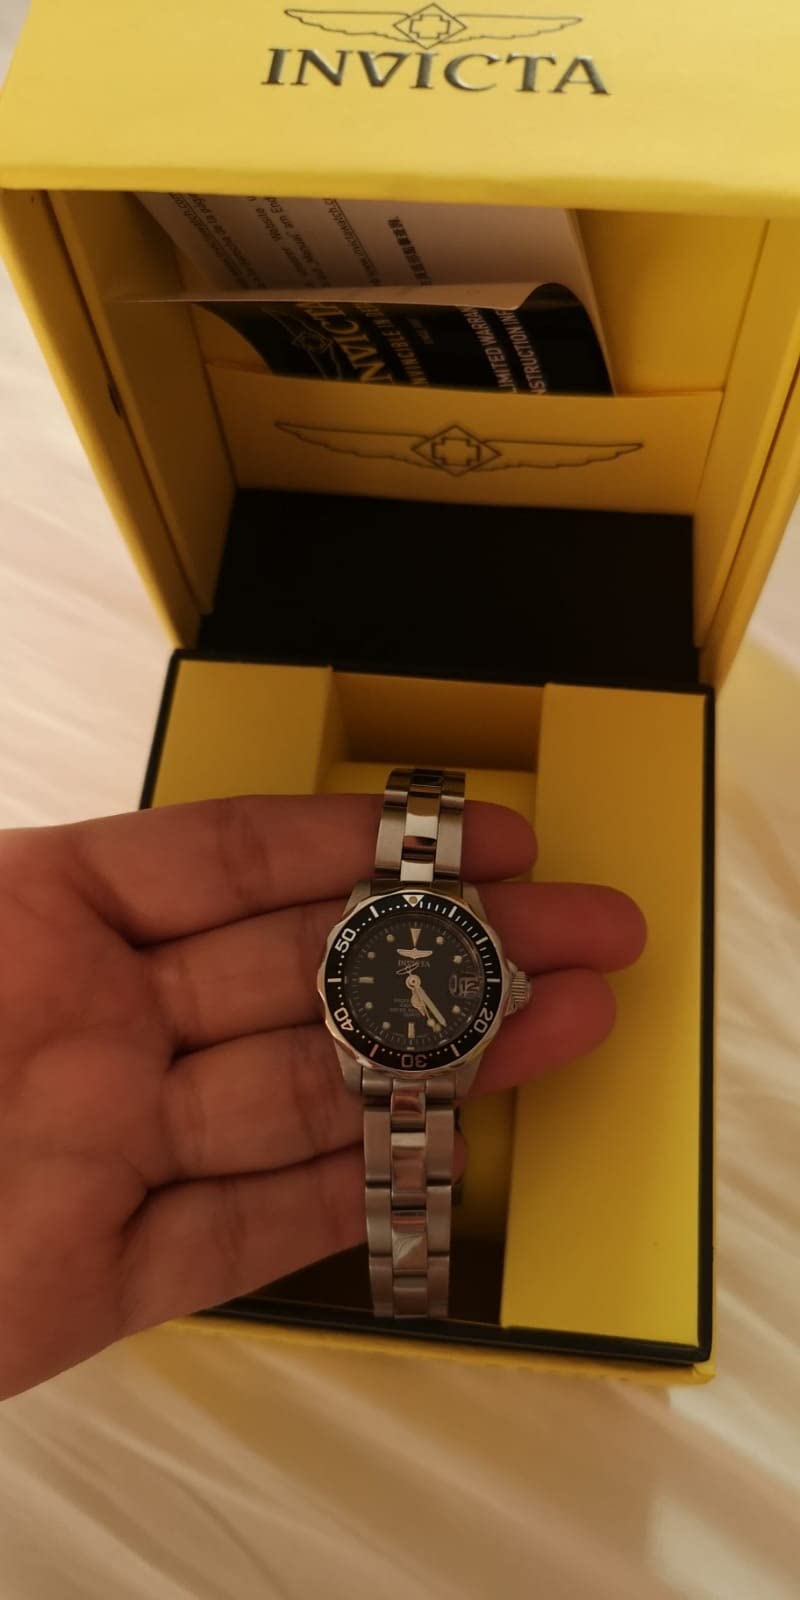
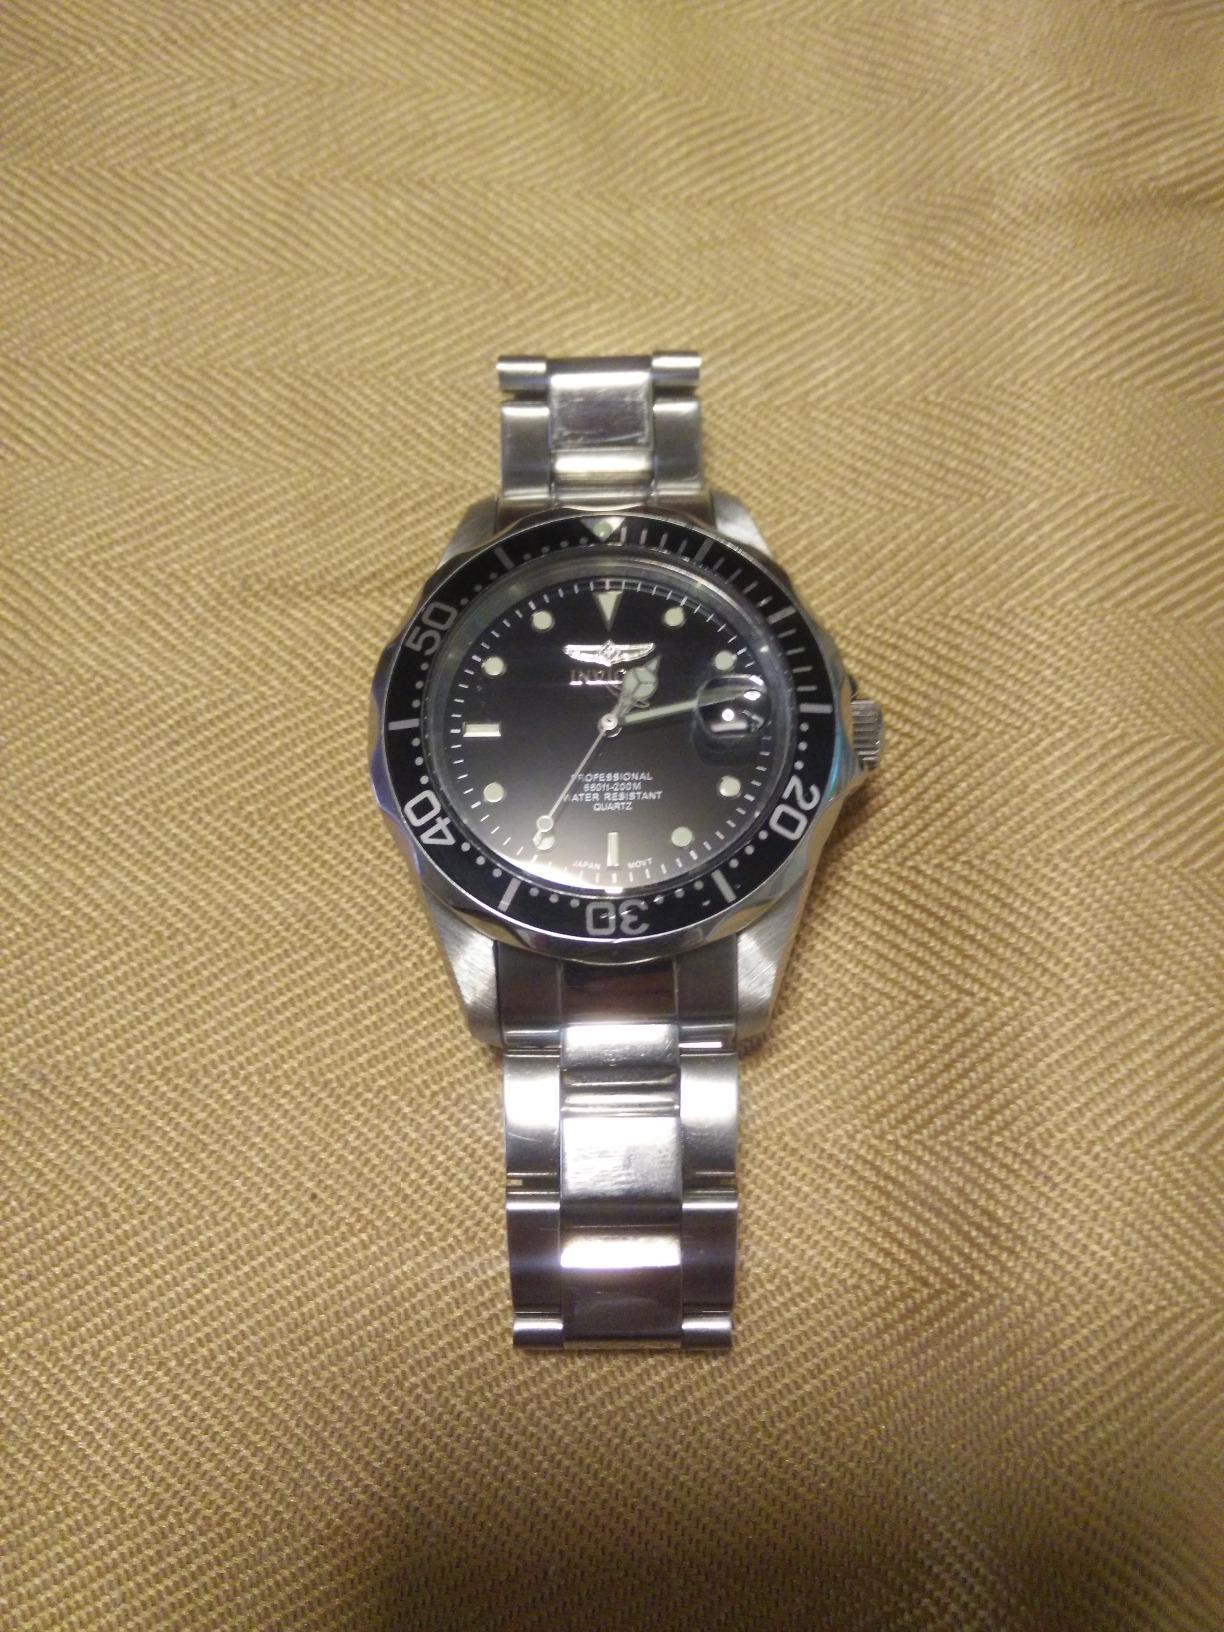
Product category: accessories_watch
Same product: yes